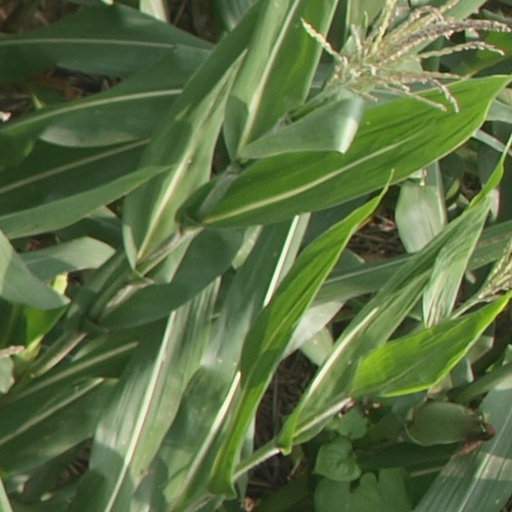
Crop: maize; corn